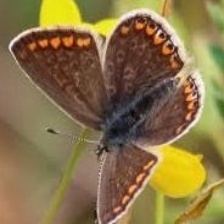
Species: BROWN ARGUS
Butterfly family (ImageNet category): lycaenid_butterfly